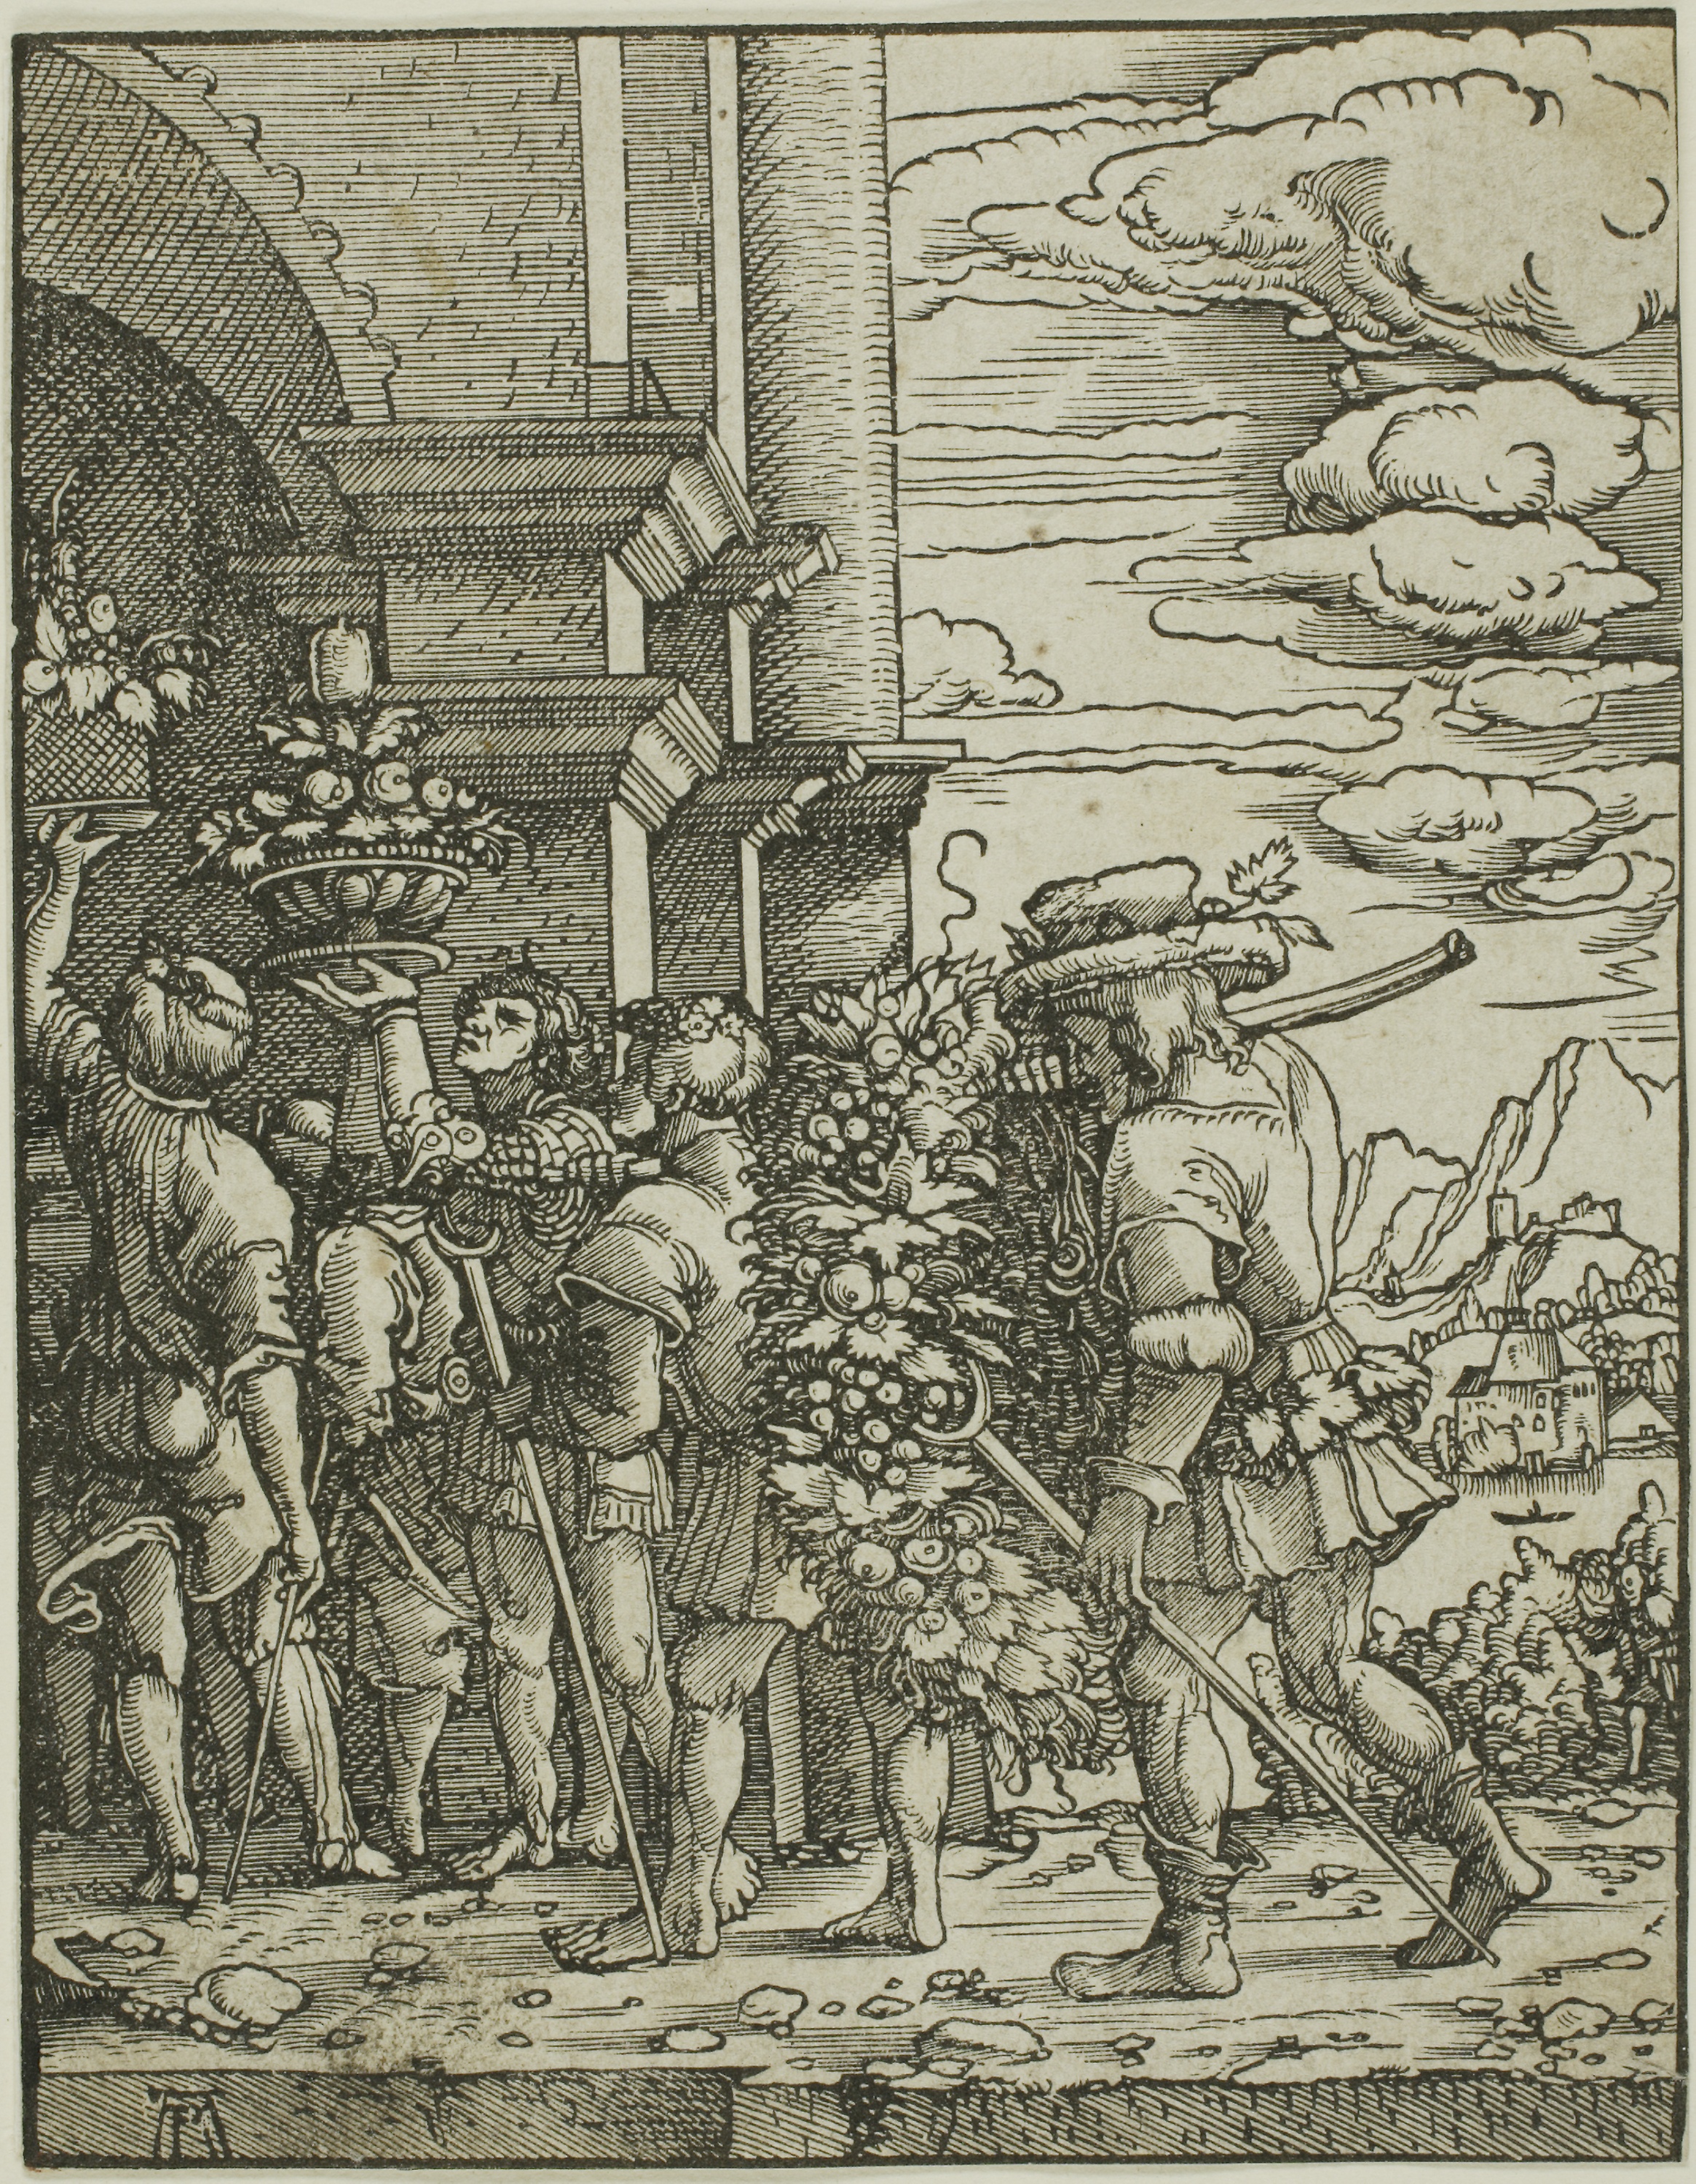
black and white, history, art, tree, monochrome, visual arts, middle ages, illustration, fictional character, fiction, printmaking, drawing, mythology